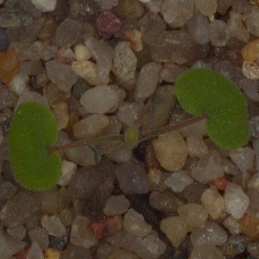
Label: smallflowered_cranesbill